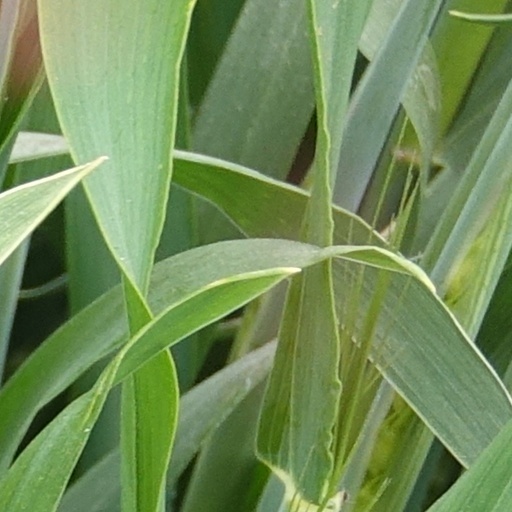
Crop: wheat